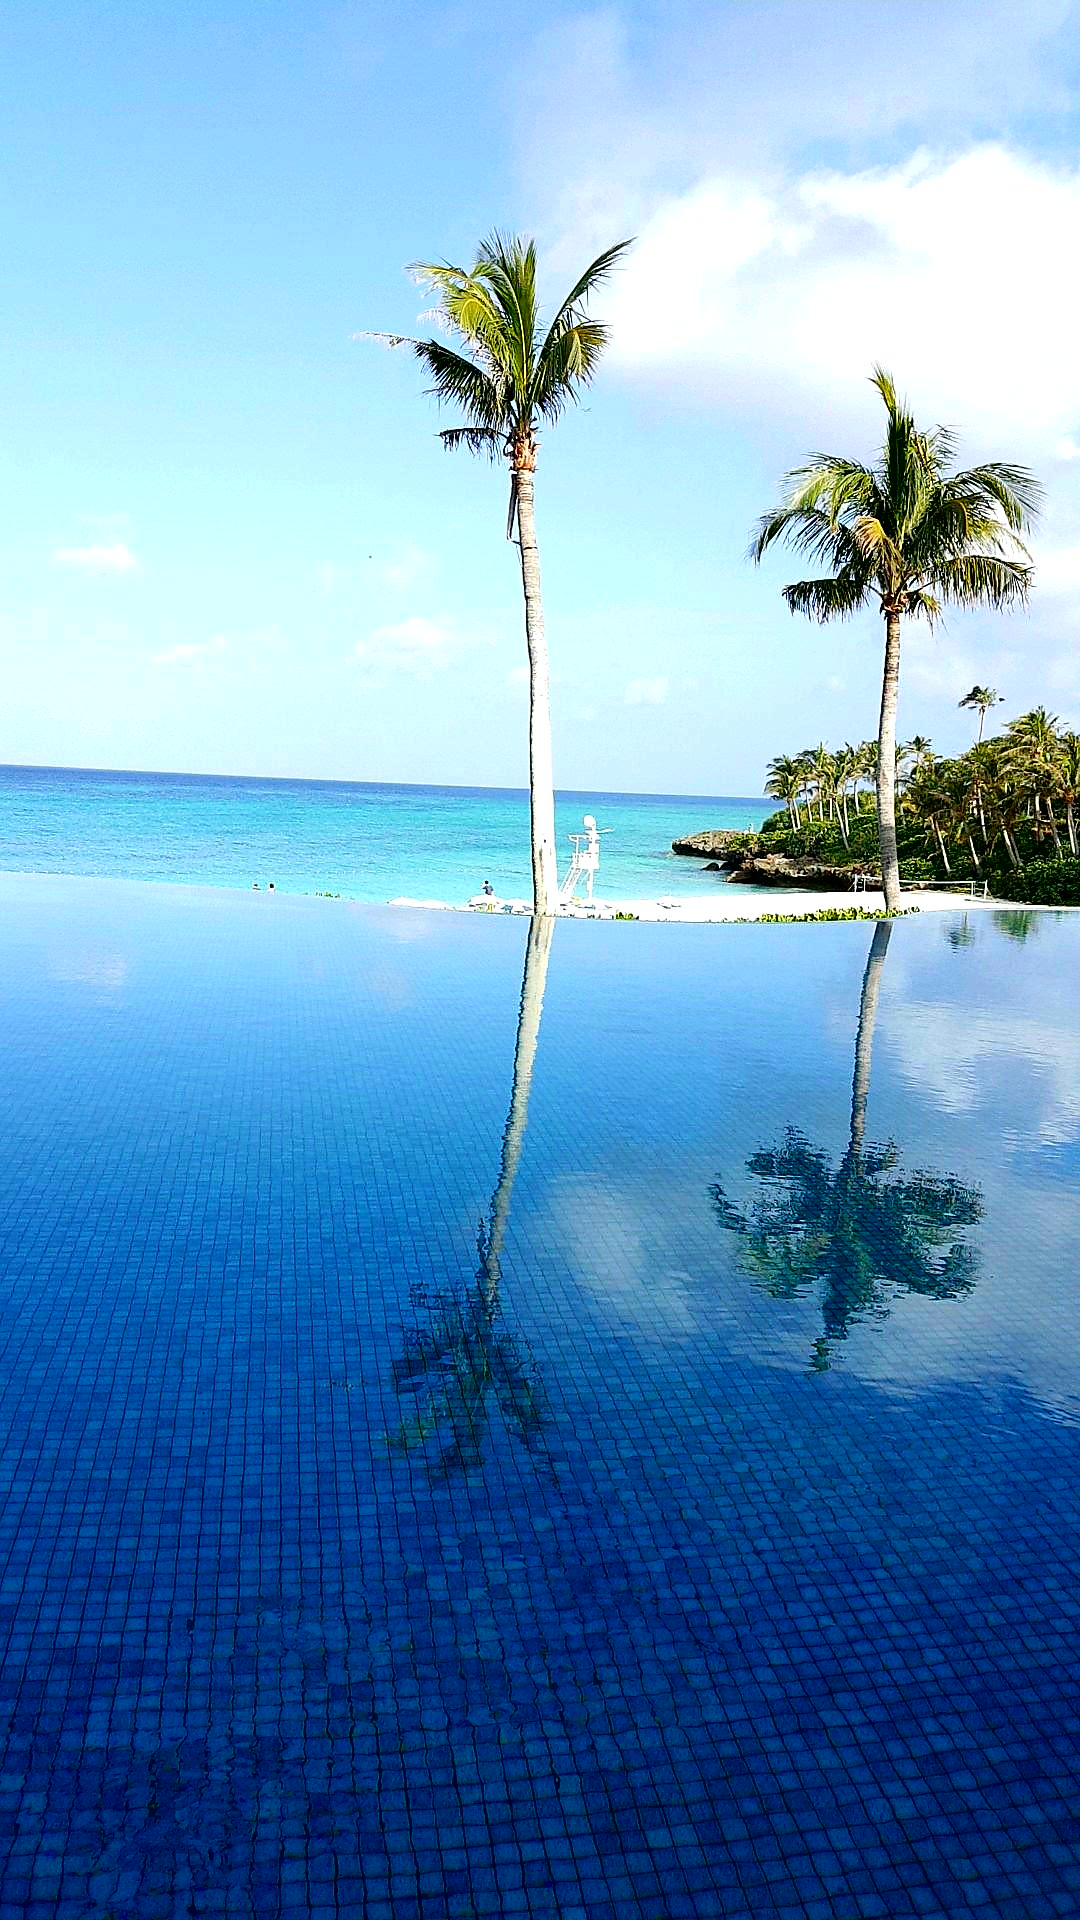
japan, moonbeach hohtel, beach, sea, palm tree, sky, cloud, water, water resources, plant, azure, natural landscape, tree, terrestrial plant, arecales, liquid, coastal and oceanic landforms, aqua, rectangle, horizon, landscape, Tints and shades, calm, shore, electric blue, island, wind wave, wind, caribbean, art, coast, attalea speciosa, wave, cumulus, ocean, tropics, bay, reflection, sound, flowering plant, tourism, elaeis, leisure, islet